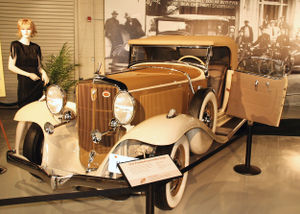
Studebaker
President Convertible Coupe 1932
Studebaker Brothers Manufacturing Company, eller blot Studebaker, producerede i midten af 1800-tallet vogne til brug ved minearbejde.